Crush (singer)

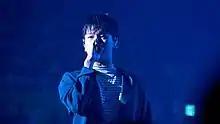
Crush performing in 2017

In January 2016, Crush released the single "Don't Forget" featuring Girls' Generation's Taeyeon. "Don't Forget" won first place on Show Champion on January 27, marking his first music show win. Crush also went on to win Best Vocal Performance - Male Solo at the 18th Mnet Asian Music Awards.